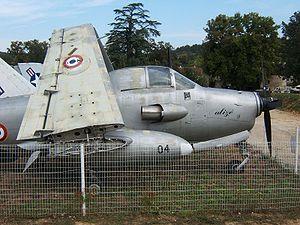
Le Breguet Br.1050 Alizé est un avion de lutte anti-sous-marine français, embarqué à bord de porte-avions. Il a été mis en service au début des années 1960 et construit à 89 exemplaires utilisés jusqu'en septembre 2000 après 330 000 heures de vol et 43 ans de service.